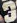
Number: 3